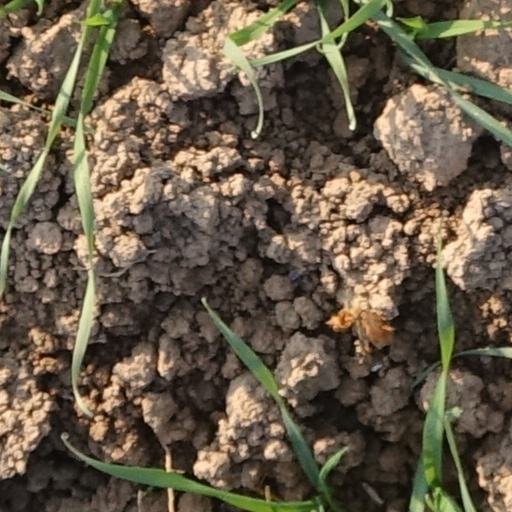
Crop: wheat